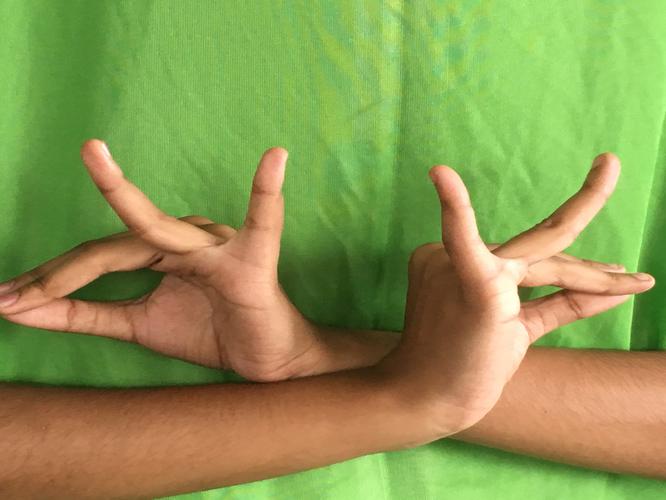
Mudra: Katakavardhana
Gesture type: double_hand